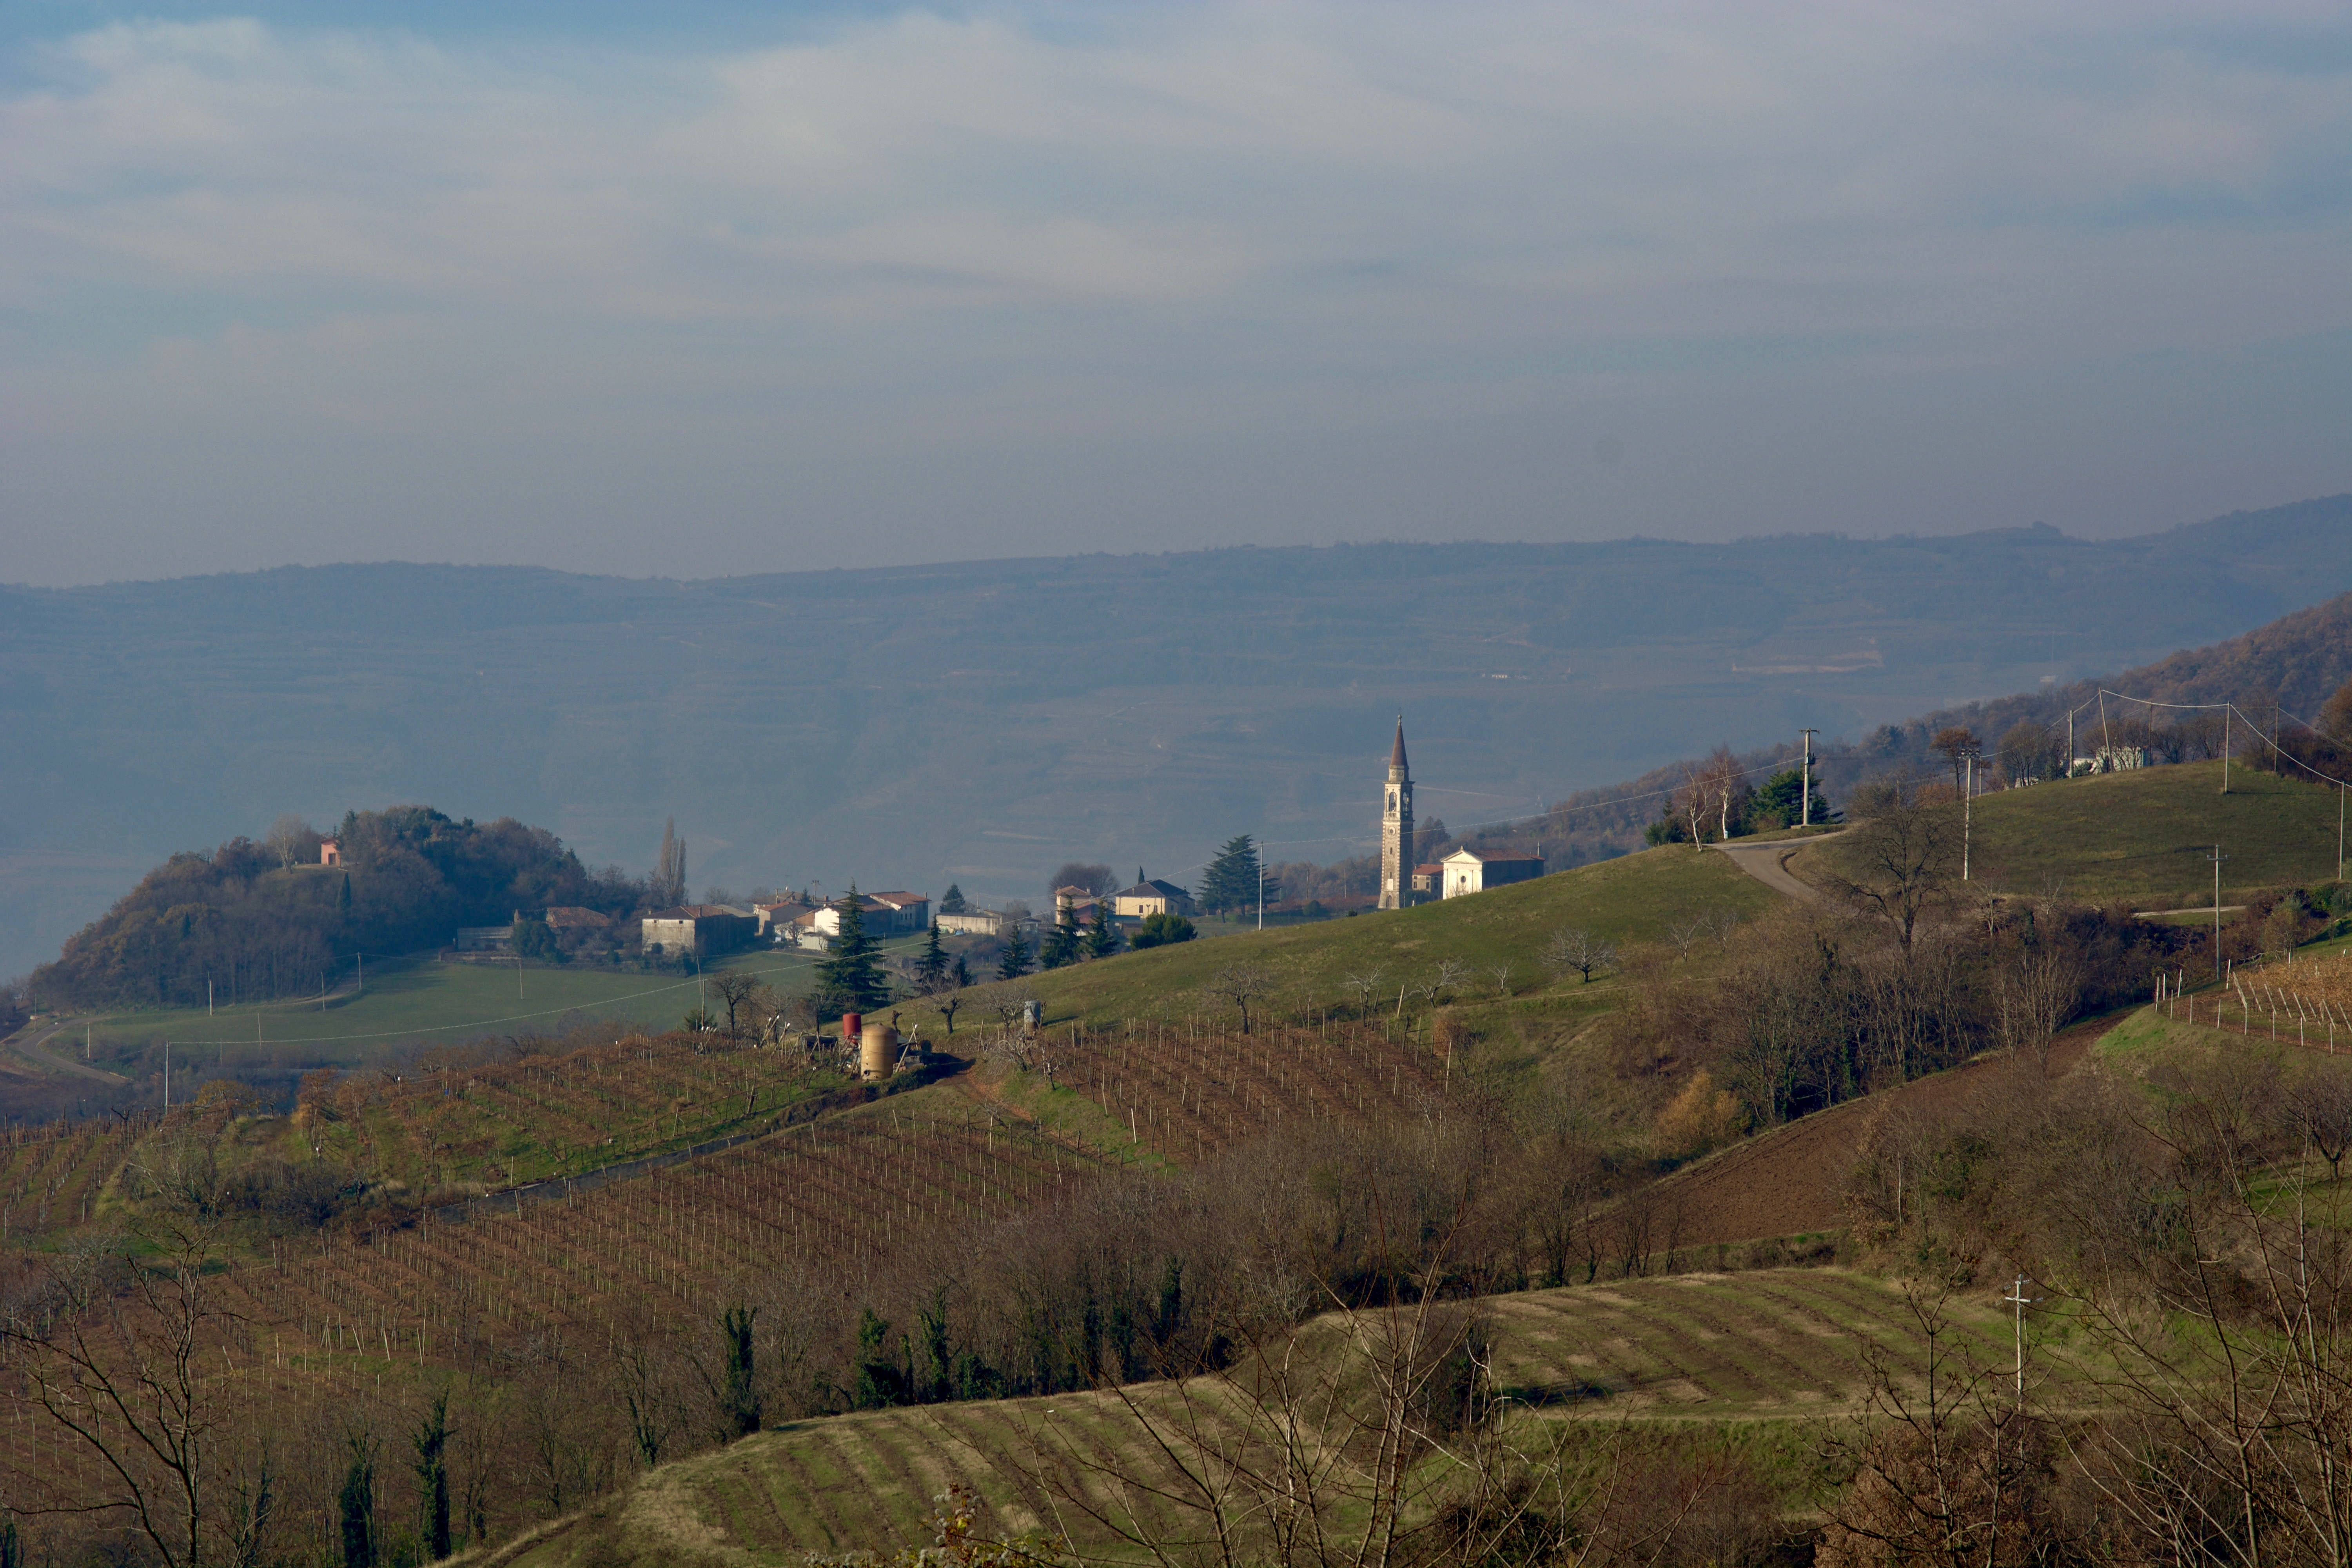
landscape, tree, mountain, winter, mist, hill, valley, mountain range, italy, reservoir, terrain, ridge, summit, sunny, hills, plateau, rural area, landform, aerial photography, geographical feature, atmospheric phenomenon, mountainous landforms